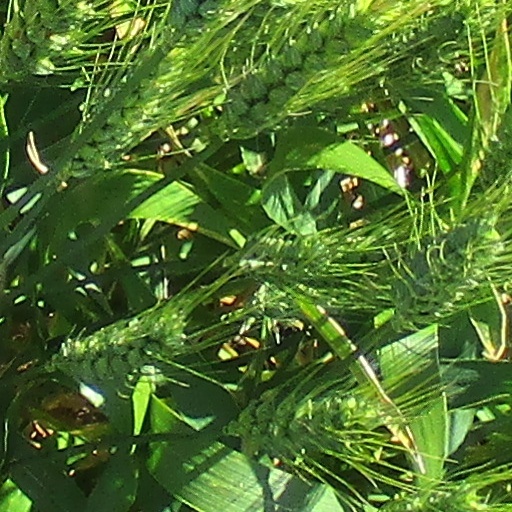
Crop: wheat